Conservation Center for Art and Historic Artifacts

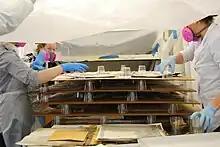
CCAHA’s conservation staff laying out fire, water, and mold damaged items to dry.

In addition to treatment services, CCAHA offers nationwide educational programs on disaster planning, collections care, and records and archives management. These lectures, seminars, and workshops are designed for professional staff who have primary responsibility for the care and handling of artifacts, such as curators, collections managers, archivists, and librarians.